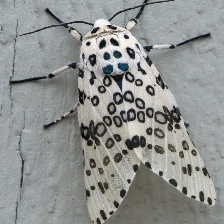
Species: GIANT LEOPARD MOTH